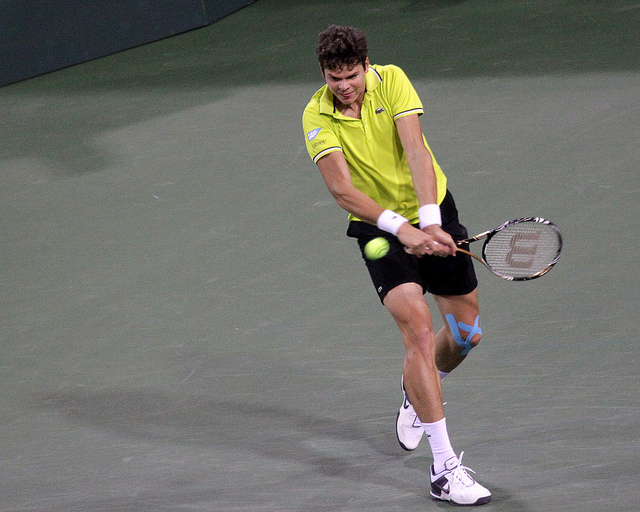
một người đàn ông đang chuẩn bị đánh quả bóng tennis